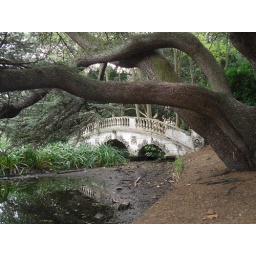
Nice little bridge hidden away by the lake at uni.